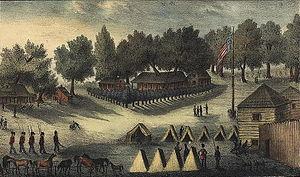
Fort Brooke était une installation militaire des États-Unis située sur la rive orientale de l'embouchure du fleuve Hillsborough, à l'emplacement de la ville actuelle de Tampa en Floride. Fort Brooke fut établi en 1824 par le colonel George Mercer Brooke et fut désaffecté en 1883.
La seconde guerre séminole, également connue sous le nom de guerre de Floride, est un conflit qui se déroula de 1835 à 1842 en Floride entre divers groupes d'Amérindiens, connus sous le nom générique de Séminoles, et les États-Unis. Elle fait partie d'une série de conflits appelés les guerres séminoles. La seconde guerre séminole, souvent appelée la Guerre séminole, fut la plus coûteuse des guerres indiennes et l'une des plus longues que menèrent les États-Unis. Elle fut aussi l'une des premières guerres de guérilla, préfigurant sans doute ce qu'allait être les guerres de guérilla au XXᵉ siècle.